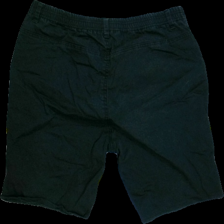
View: back
Type: Shorts
Category: Ladies
Brand: Not in the list
Brand text on label: Gefa Jeans
Colors: Black
Material: 98% cotton, 2% elastane
Cut: Regular
Size: M
Season: Summer
Trend: Denim
Smell: Minor
Damage: Bad seams, washed out
Price range: <50
Recommended usage: Recycle
Comment: Made shorter at home (badly done therefor bad seams)